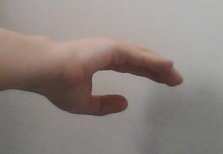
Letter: jeem